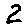
Label: 2